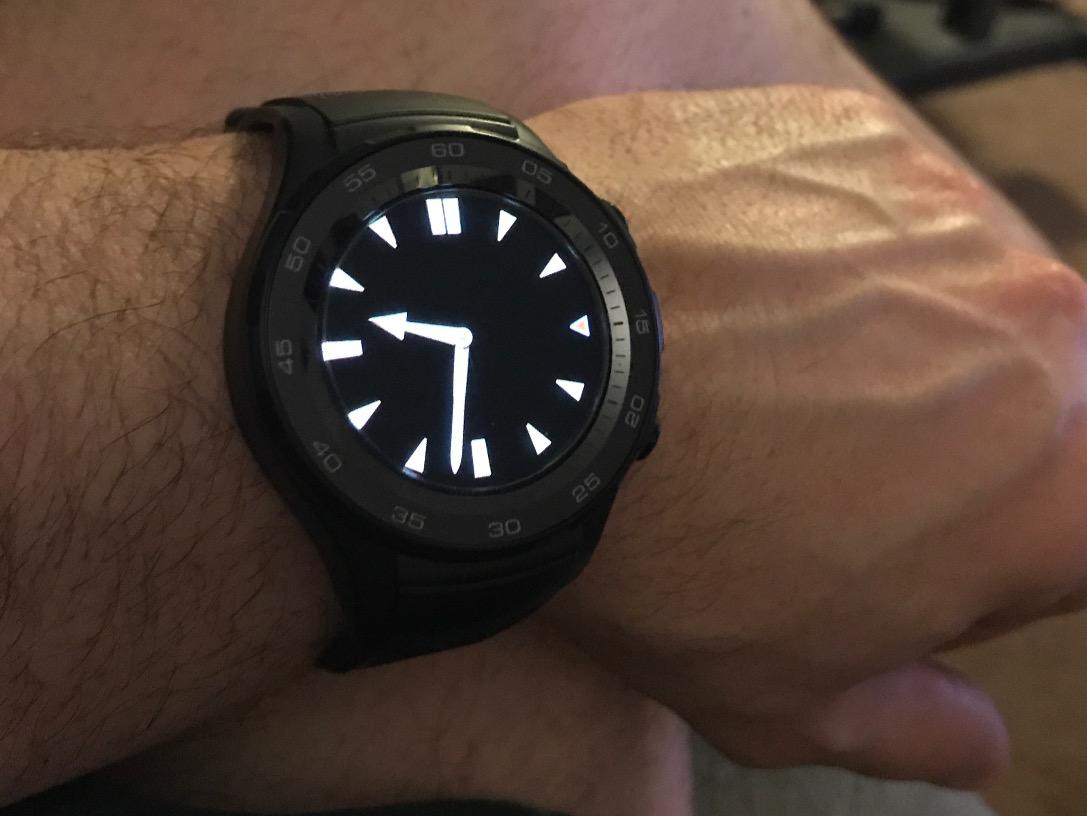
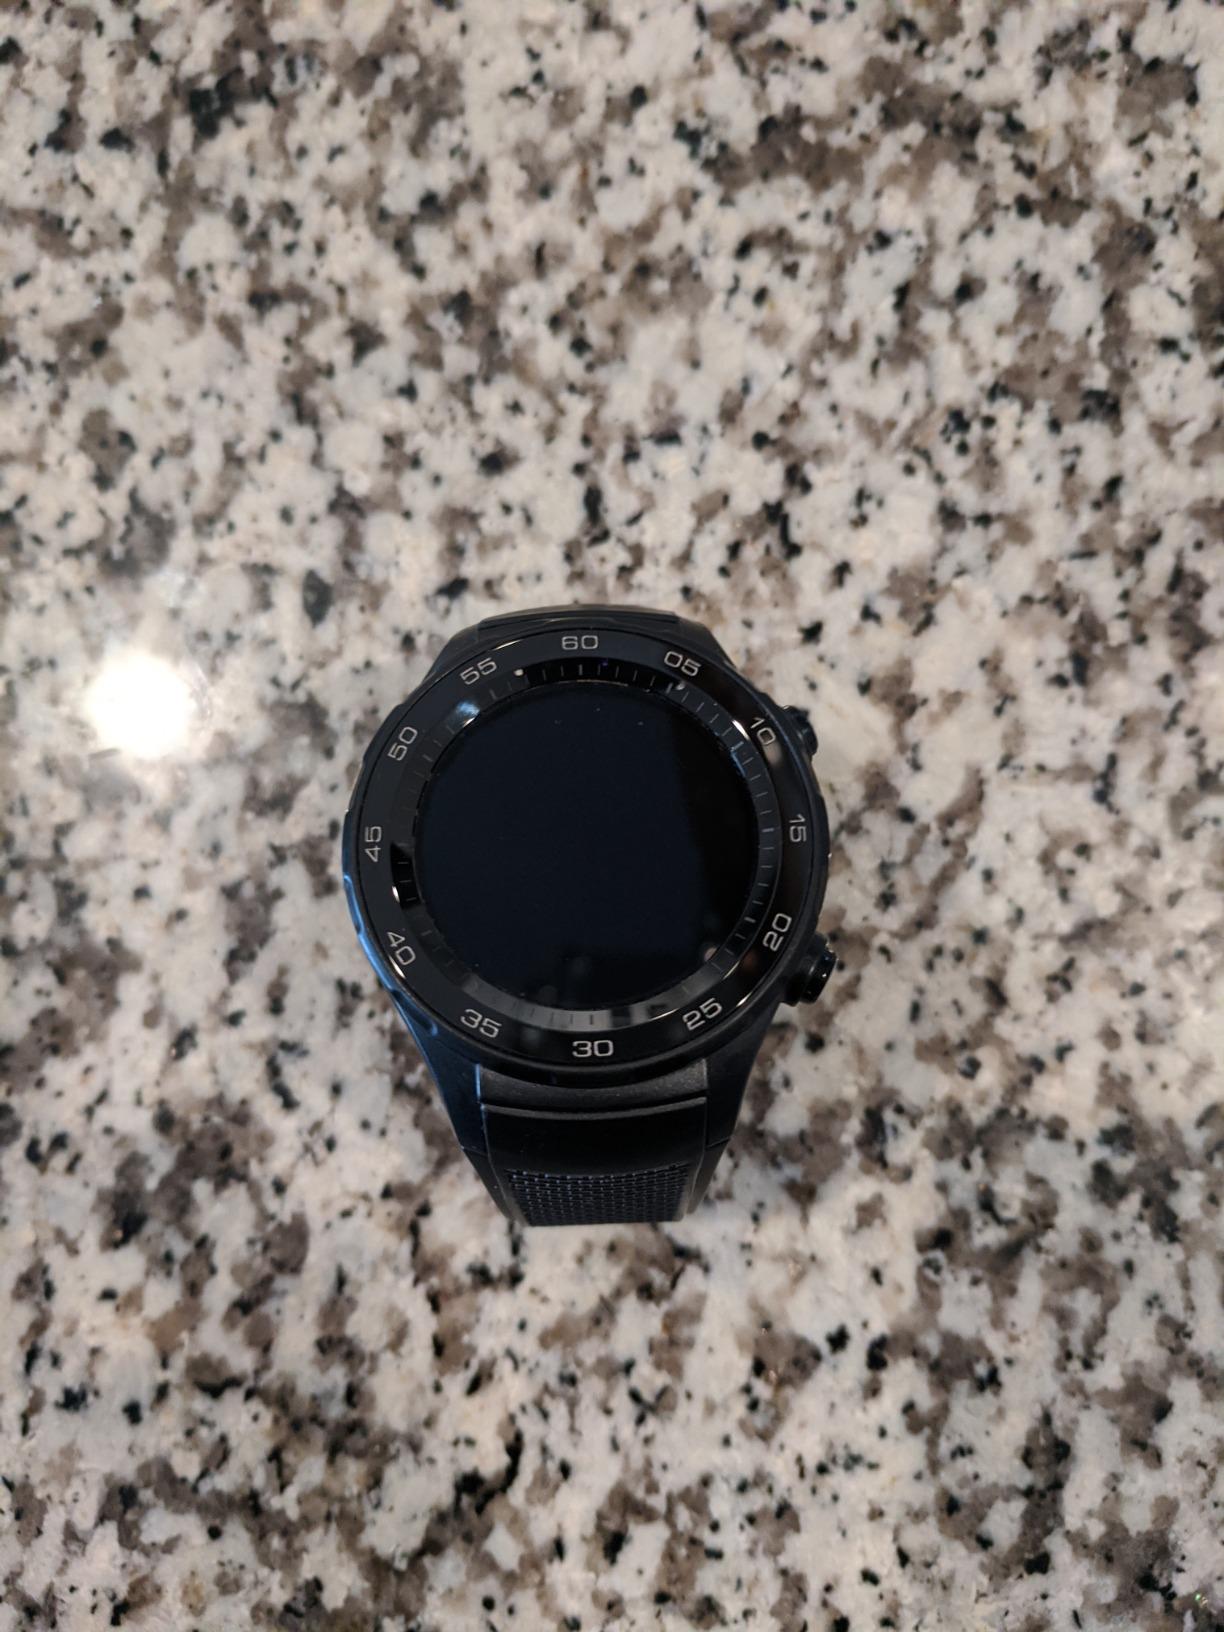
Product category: smartwatch
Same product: yes